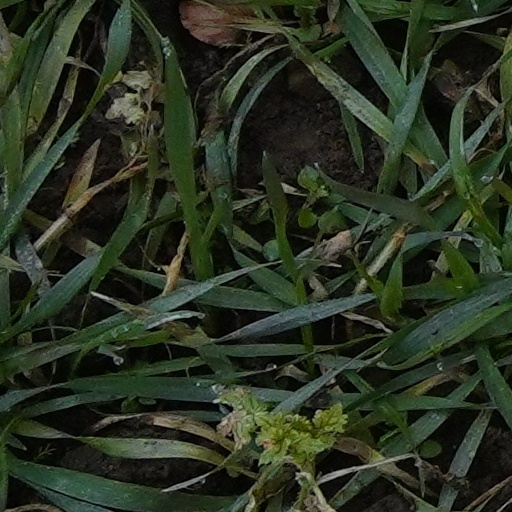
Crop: wheat